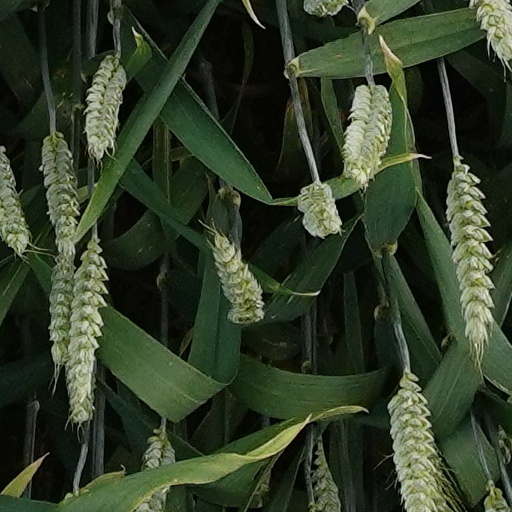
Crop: wheat